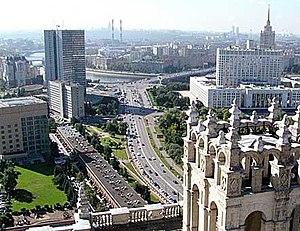
L’architecture russe s’enracine dans la culture matérielle de l'état slave des Rus' de Kiev. À la chute du royaume de Kiev, l’histoire de l'architecture russe s’est poursuivie dans les principautés de Vladimir-Souzdal, de Novgorod, puis dans les États successifs du tsarat de Russie, de l’Empire russe, et de l’Union soviétique, jusqu'à l'actuelle fédération de Russie.